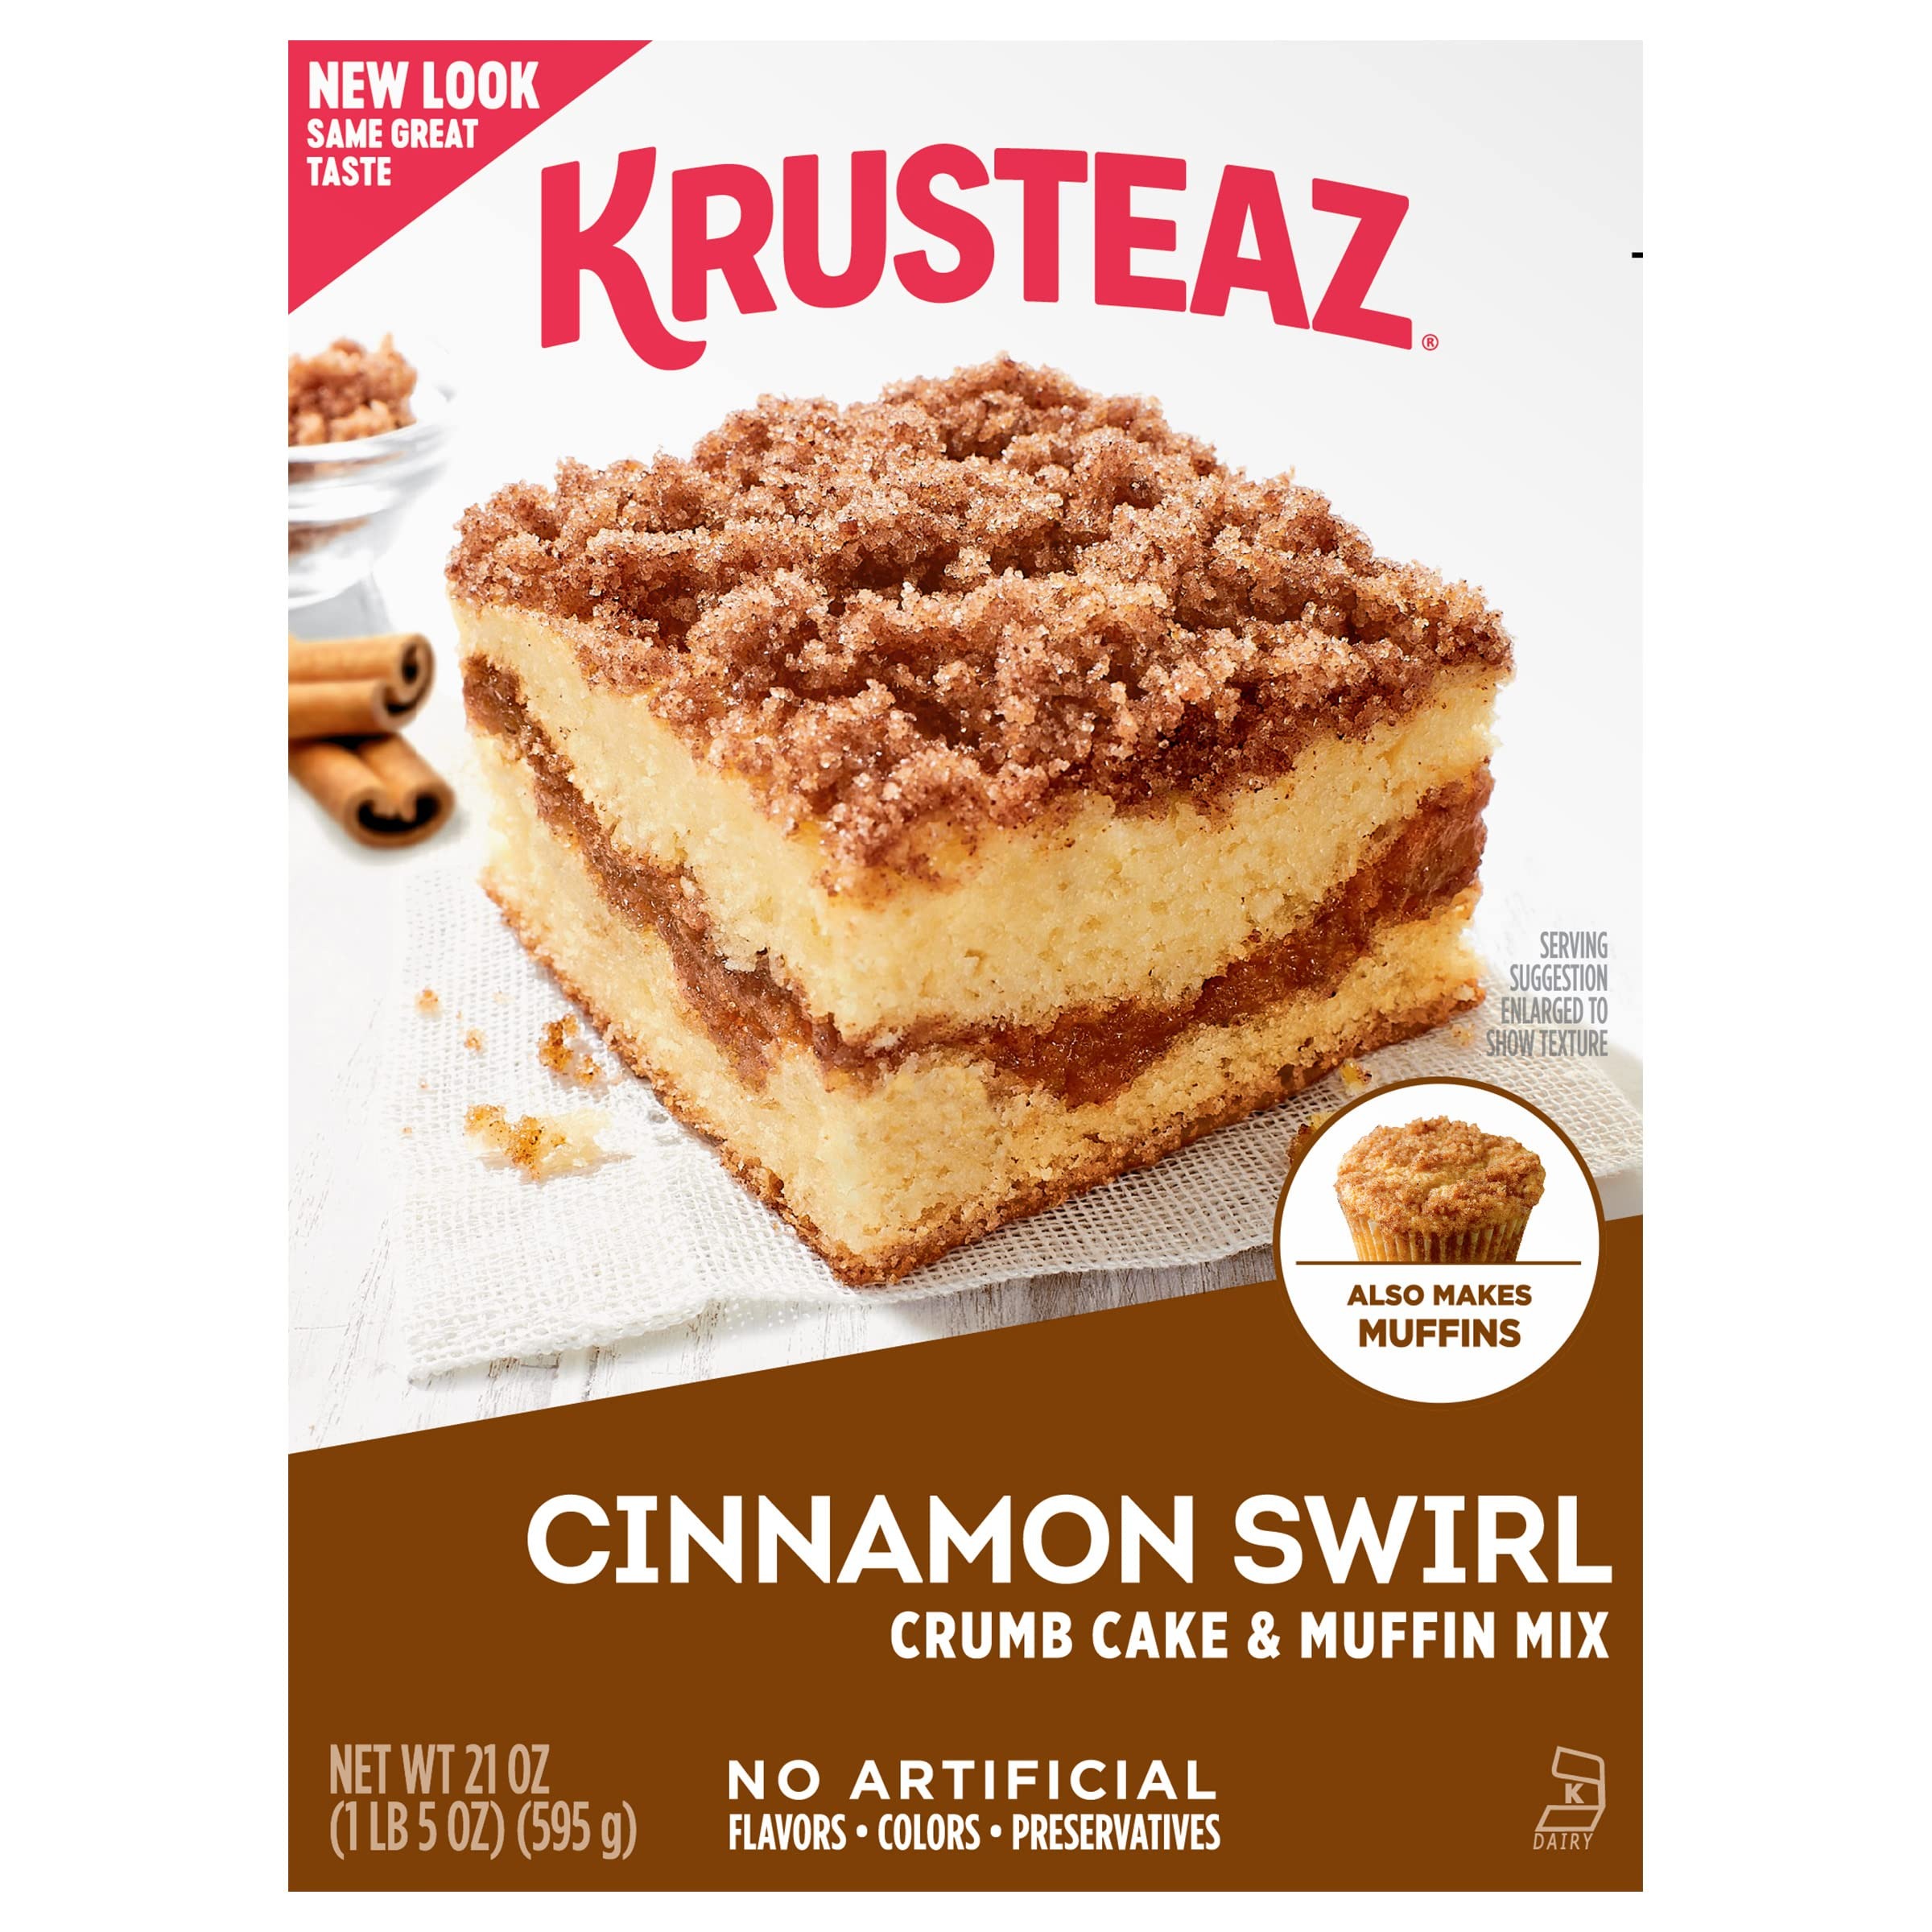
Item Name: Krusteaz Cinnamon Swirl Crumb Cake and Muffin Mix, 21 oz Box
Bullet Point 1: IMPOSSIBLE TO TOP: Our crumbly, cinnamon topping alone makes this moist, delicious crumb cake the one to make—and the one to watch quickly disappear
Bullet Point 2: EASY TO MAKE: Stir together cake mix, oil, water and an egg, pour into pan and sprinkle with cinnamon topping. Bake until a toothpick comes out clean
Bullet Point 3: MAKE IT YOUR OWN: Add frozen sliced peaches for a peach-infused coffee cake or mix up a batch of crumbly cinnamon mini muffins
Bullet Point 4: INGREDIENTS WE’RE PROUD OF: Just the right amounts of brown sugar, cinnamon and molasses give our crumb cake its delicious taste with no artificial flavors and no artificial colors
Bullet Point 5: WHAT’S INCLUDED: Each order includes one 21-ounce box with a shelf life from production of 548 days. This box is great for always having a Krusteaz mix on hand when you crave it!
Value: 21.0
Unit: Ounce

Price: 3.72